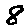
Label: 8